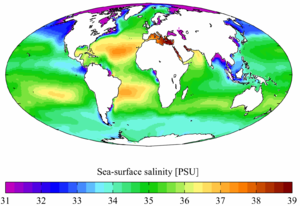
Salinitet
Saliniteten i overfladen af verdenshavene
Salinitet, også kaldet eller saltholdighed, er et mål for mængden af opløst stof, der er indeholdt i et kilo havvand. Det måles i gram. I 2009 var havets saltindhold på ca. 35 promille.